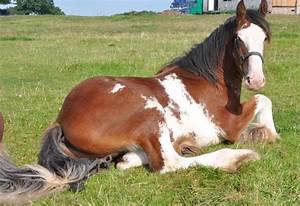
Label: cavallo